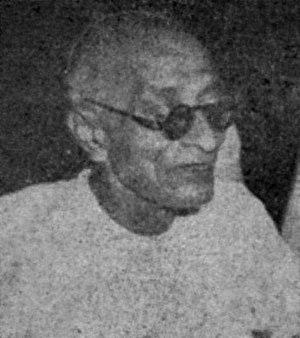
Le poste de gouverneur général du Bengale est créé en 1774. En 1833, il devient le gouverneur général des Indes puis reçoit, en 1858, le titre de vice-roi des Indes. À l'indépendance du Raj britannique en 1947, il devient gouverneur général du dominion de l'Inde jusqu'à ce que le pays devienne une république en 1950.